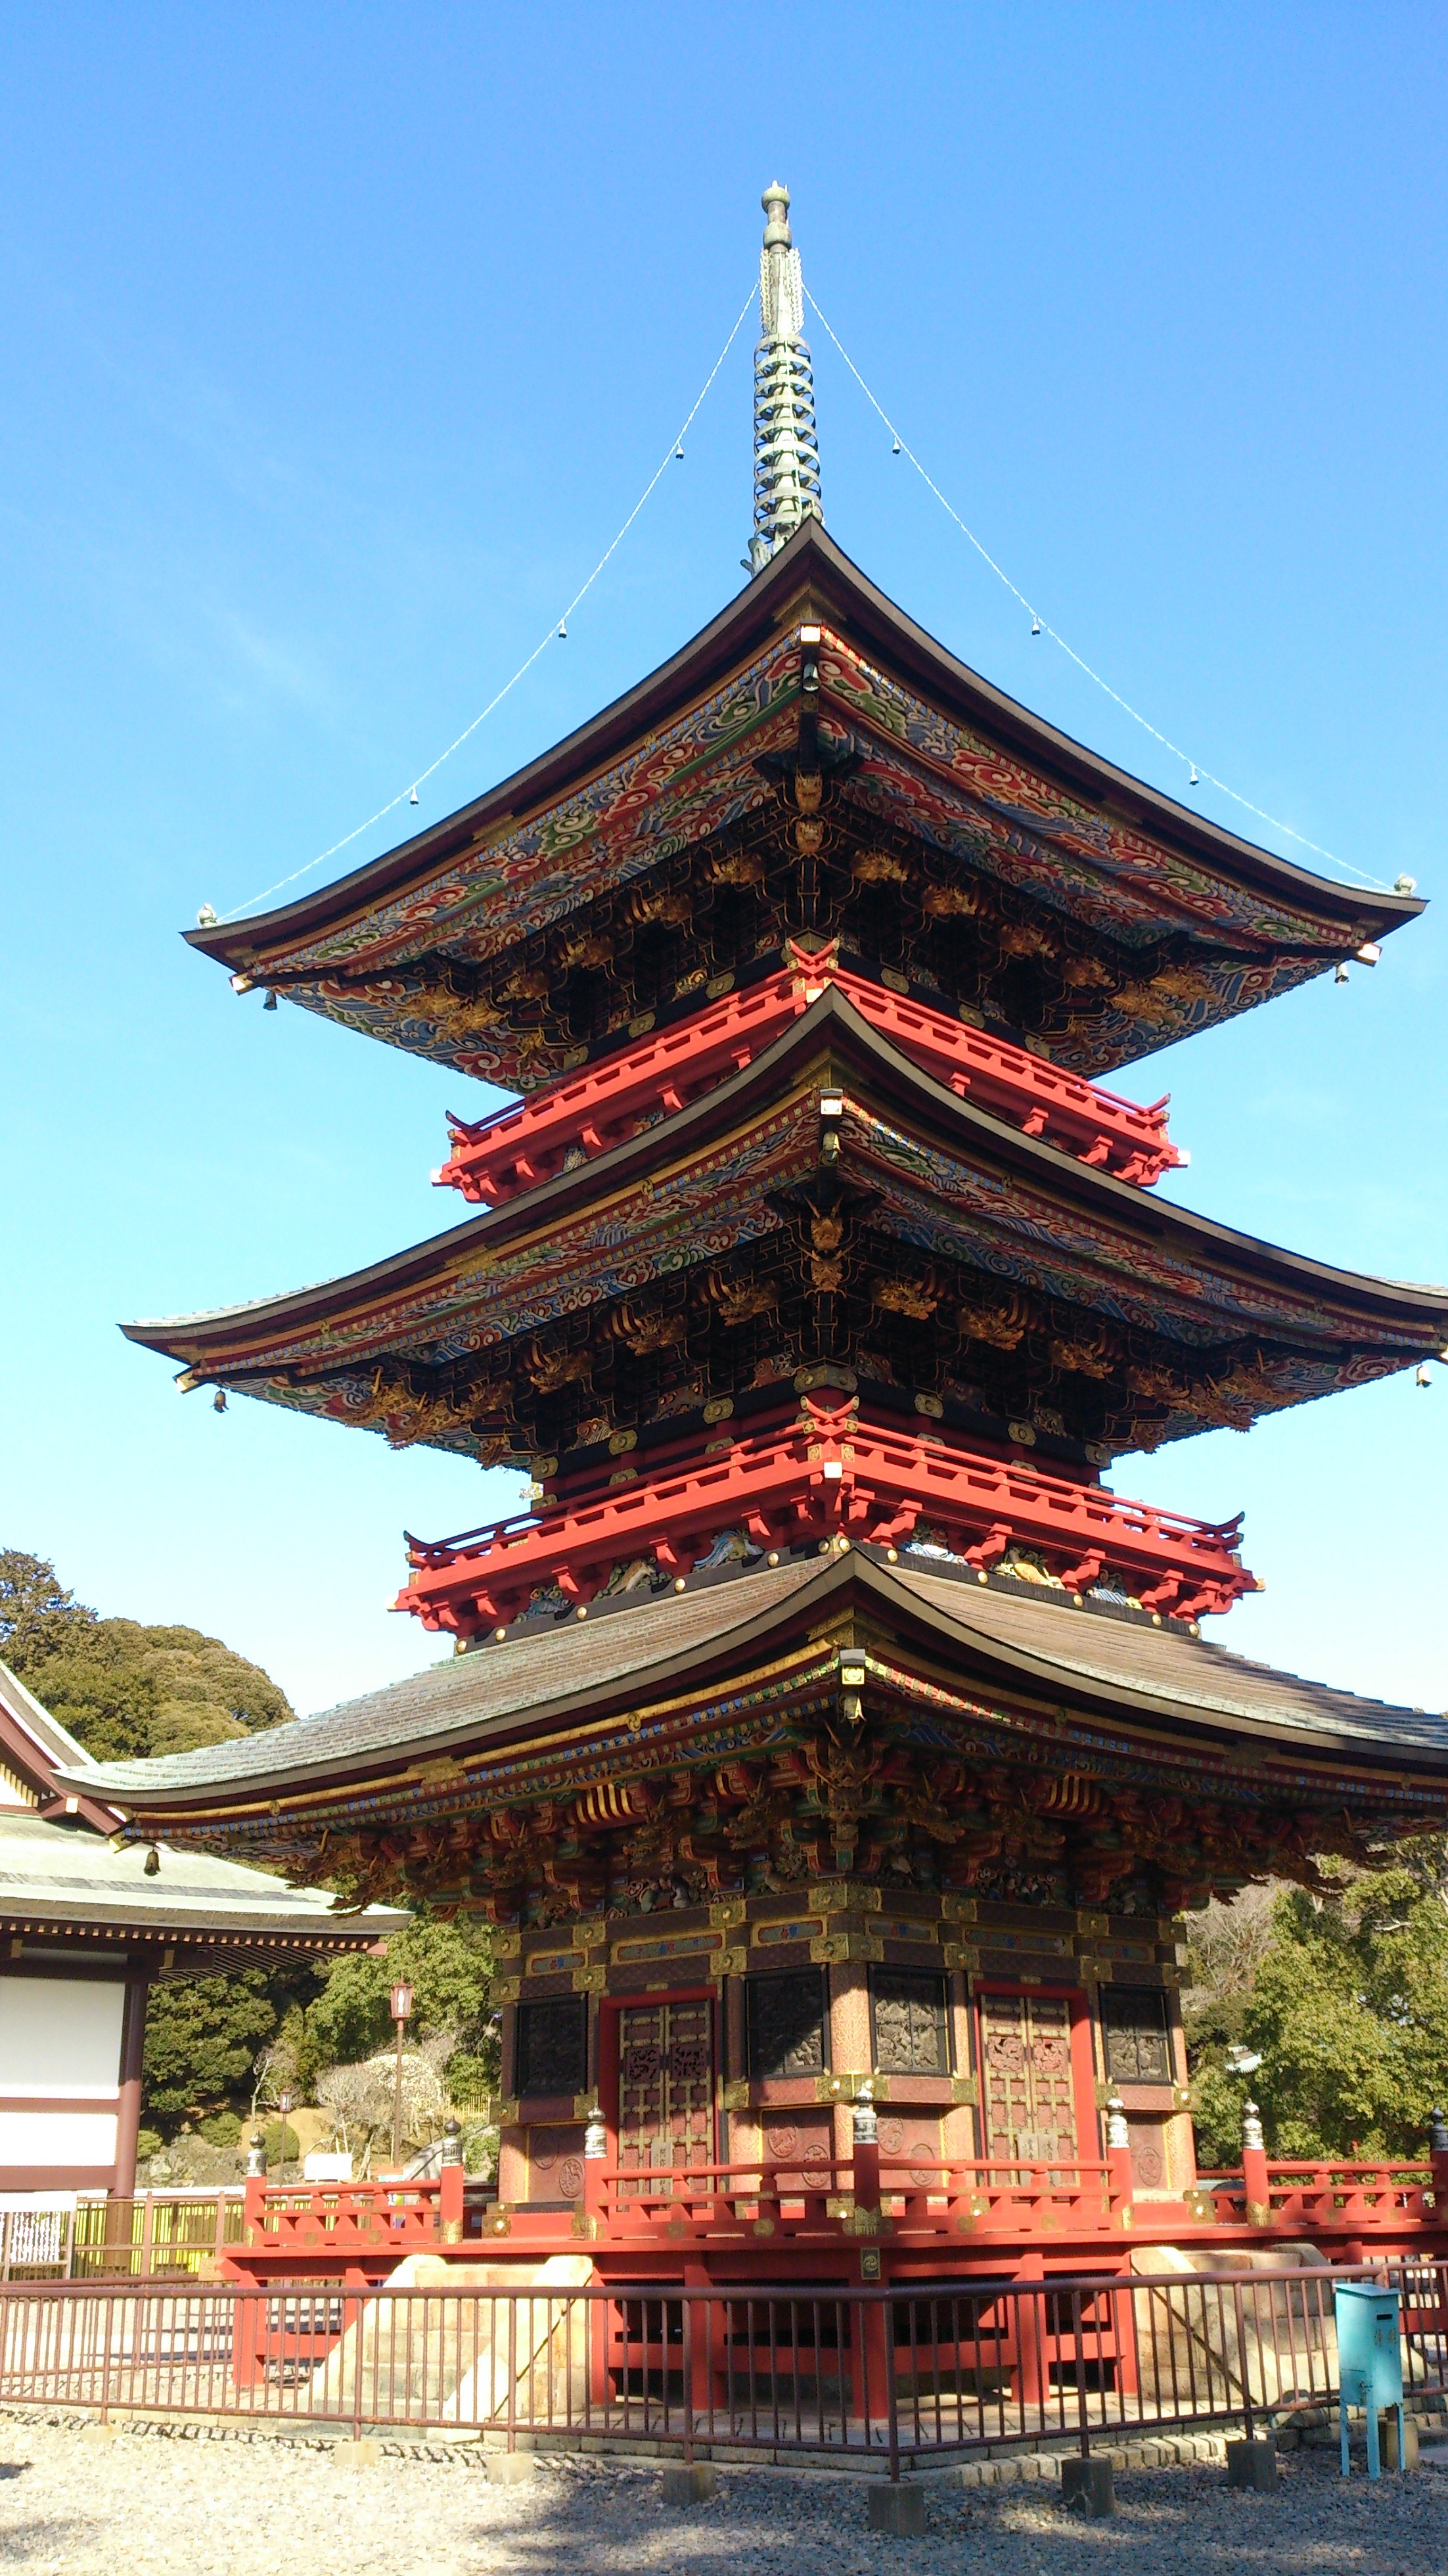
building, tower, place of worship, temple, shrine, chinese architecture, pagoda, hindu temple, historic site, naritasan, three story pagoda, shinto shrine